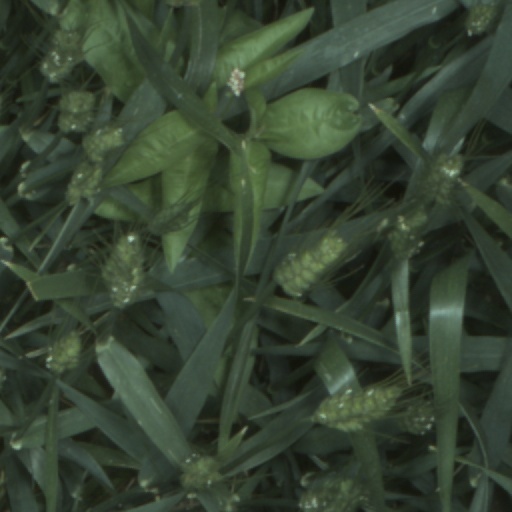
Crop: wheat